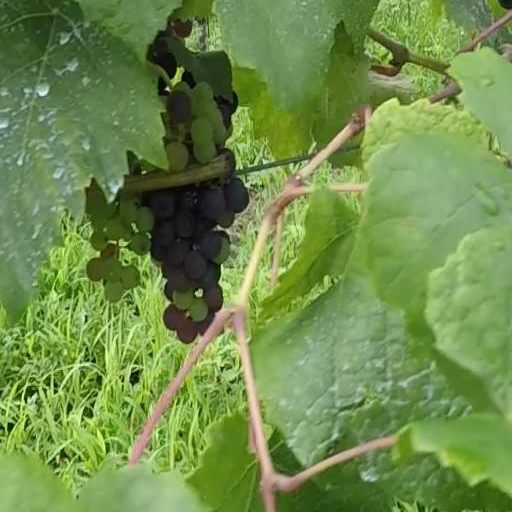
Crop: grape